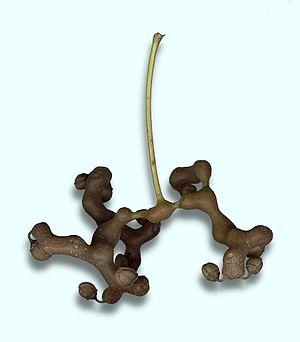
Le raisinier de Chine, jujube zig-zag, Kouai-tsao, japanese raisin-tree ou hovénie sucrée, est une espèce d'arbre rustique originaire d'Asie qui a été introduit comme arbre d'ornement dans de nombreux pays.